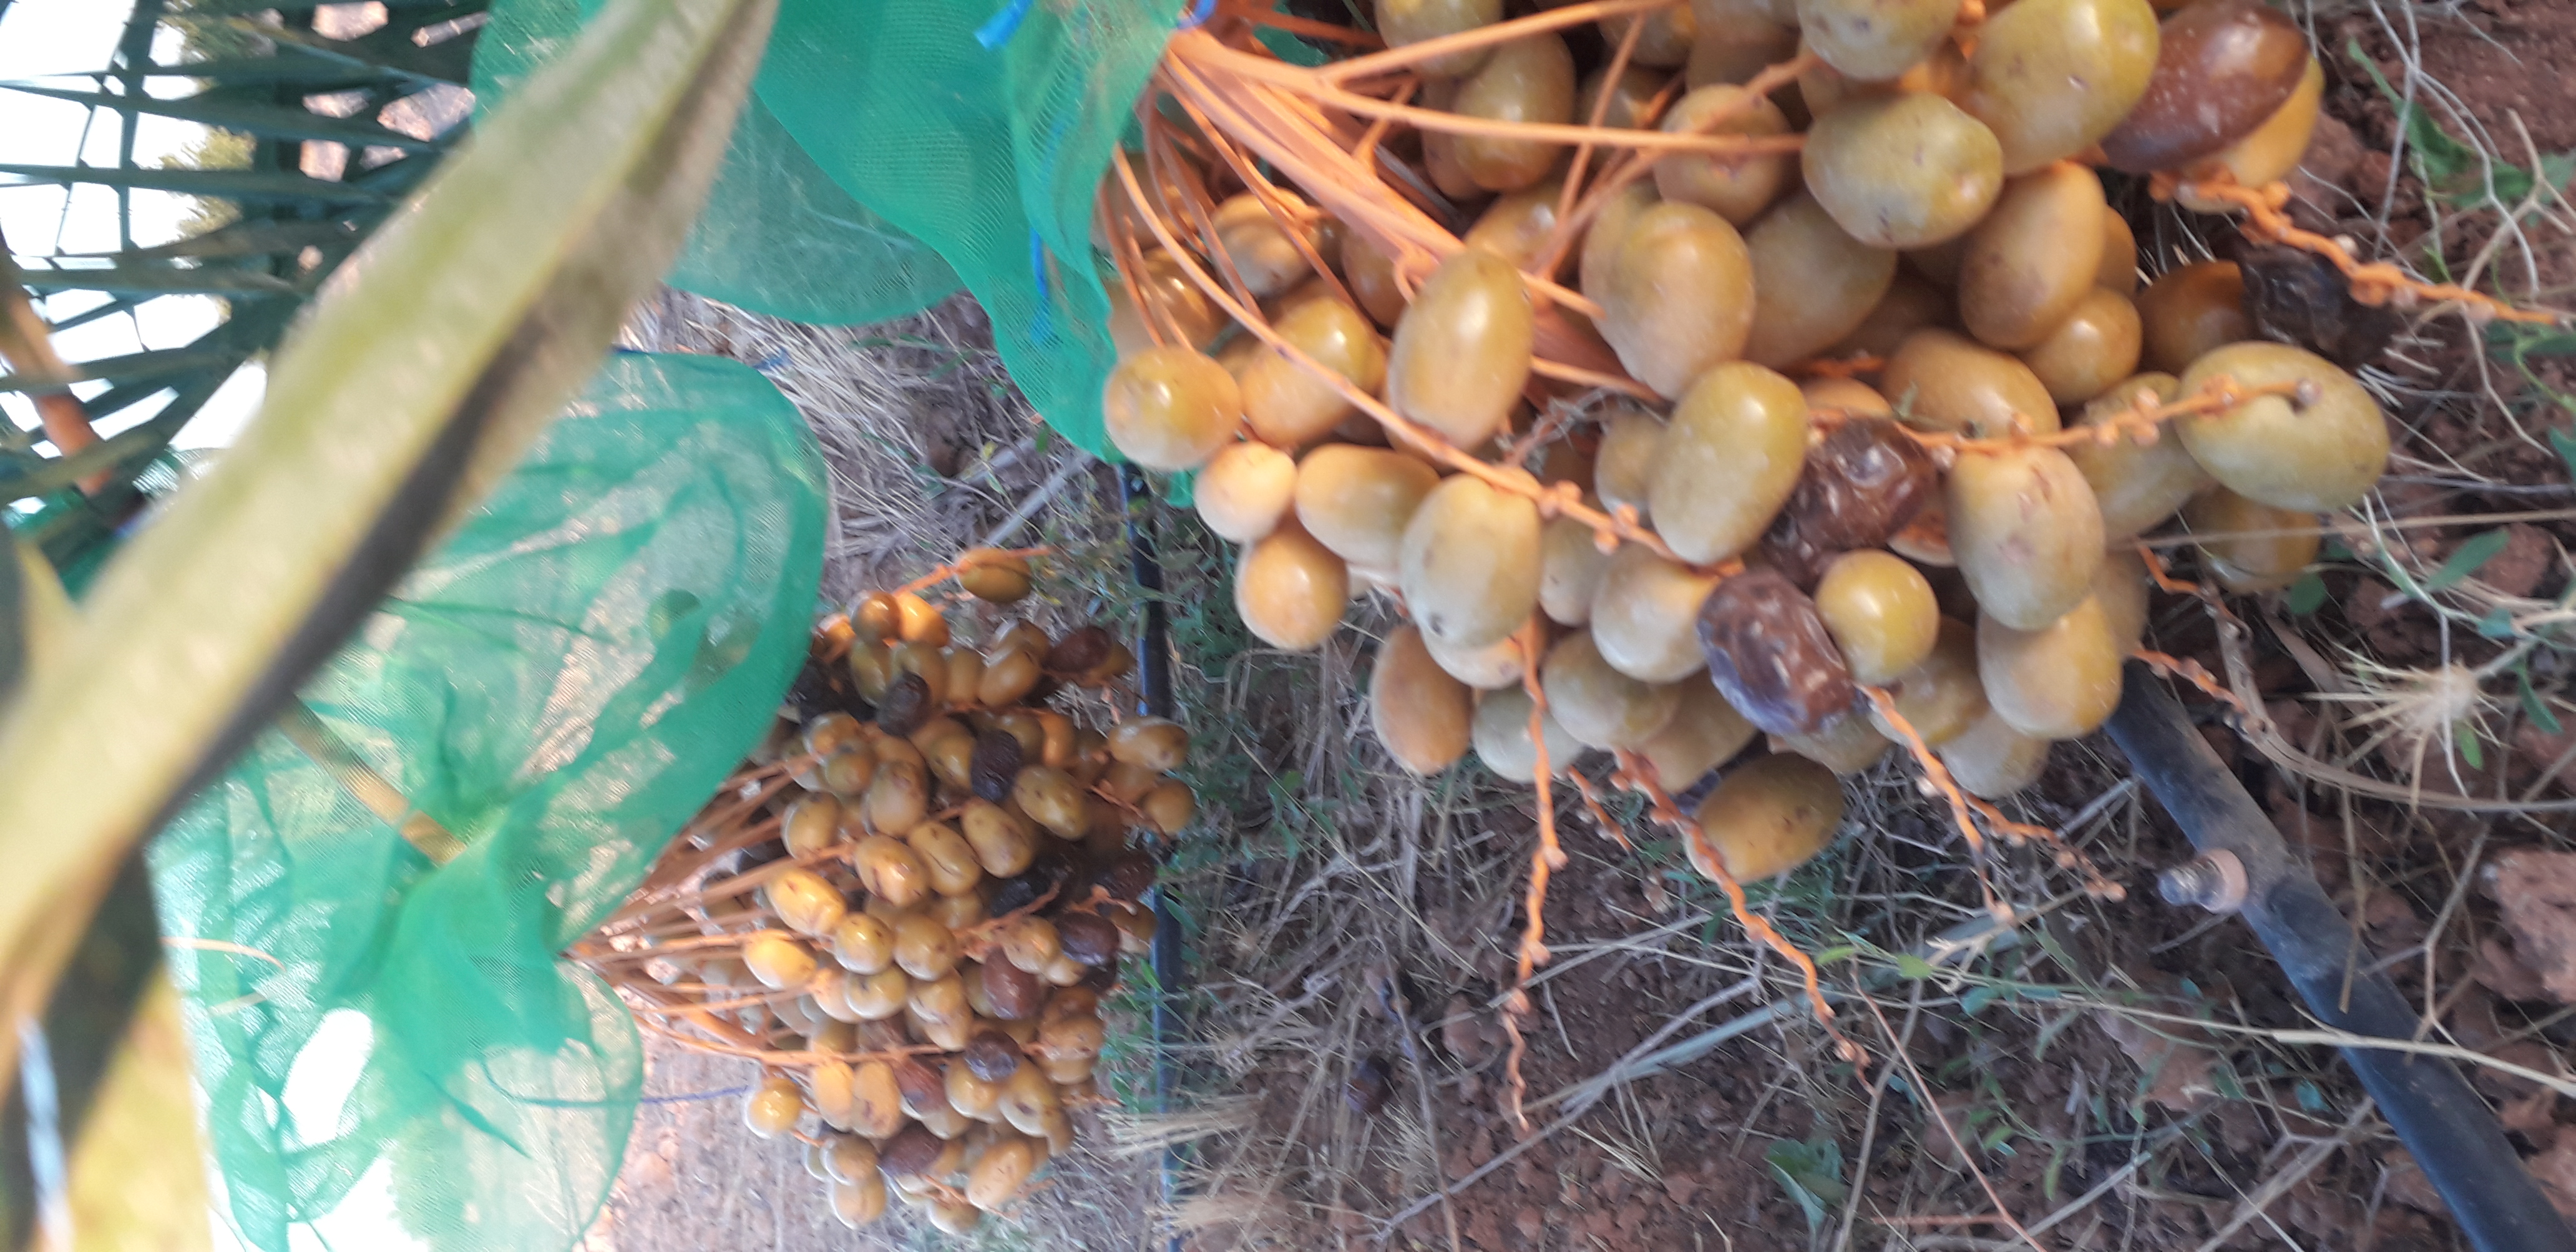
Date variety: Boufagous